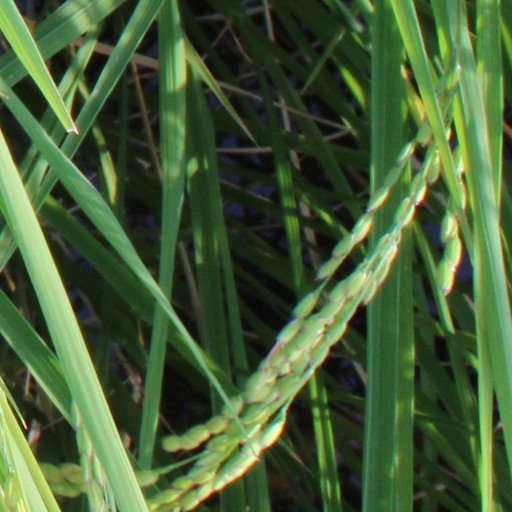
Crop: rice